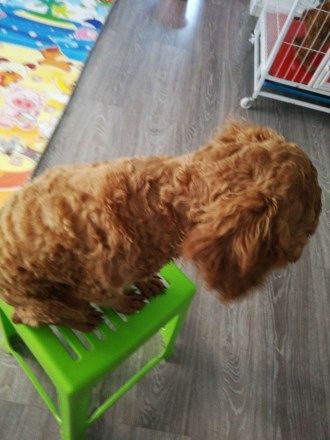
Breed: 7449-n000128-teddy